Denison smock

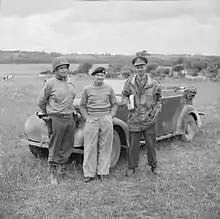
Lieutenant-General Miles Dempsey (right) wearing a Windak smock – 10 June 1944

The 1st Pattern smock design was replaced in 1944 by a second pattern which had buttoning tabs at the cuffs and brass snap fasteners to stow the tail flap on the back of the jacket when not needed. Other detail differences included reduced length and tube shaped rather than tapered sleeves. In order to make it more wind-proof, the tops of woollen socks were often sewn to the cuffs. The half-length zip fastener on this smock was made of brass. The colours of the 2nd pattern also differed from those of the earlier smocks, the base colour varying from a light to a medium olive combination, with overlying brushstrokes of reddish brown and dark olive green. These colours were thought better suited to the North Western European theatre.